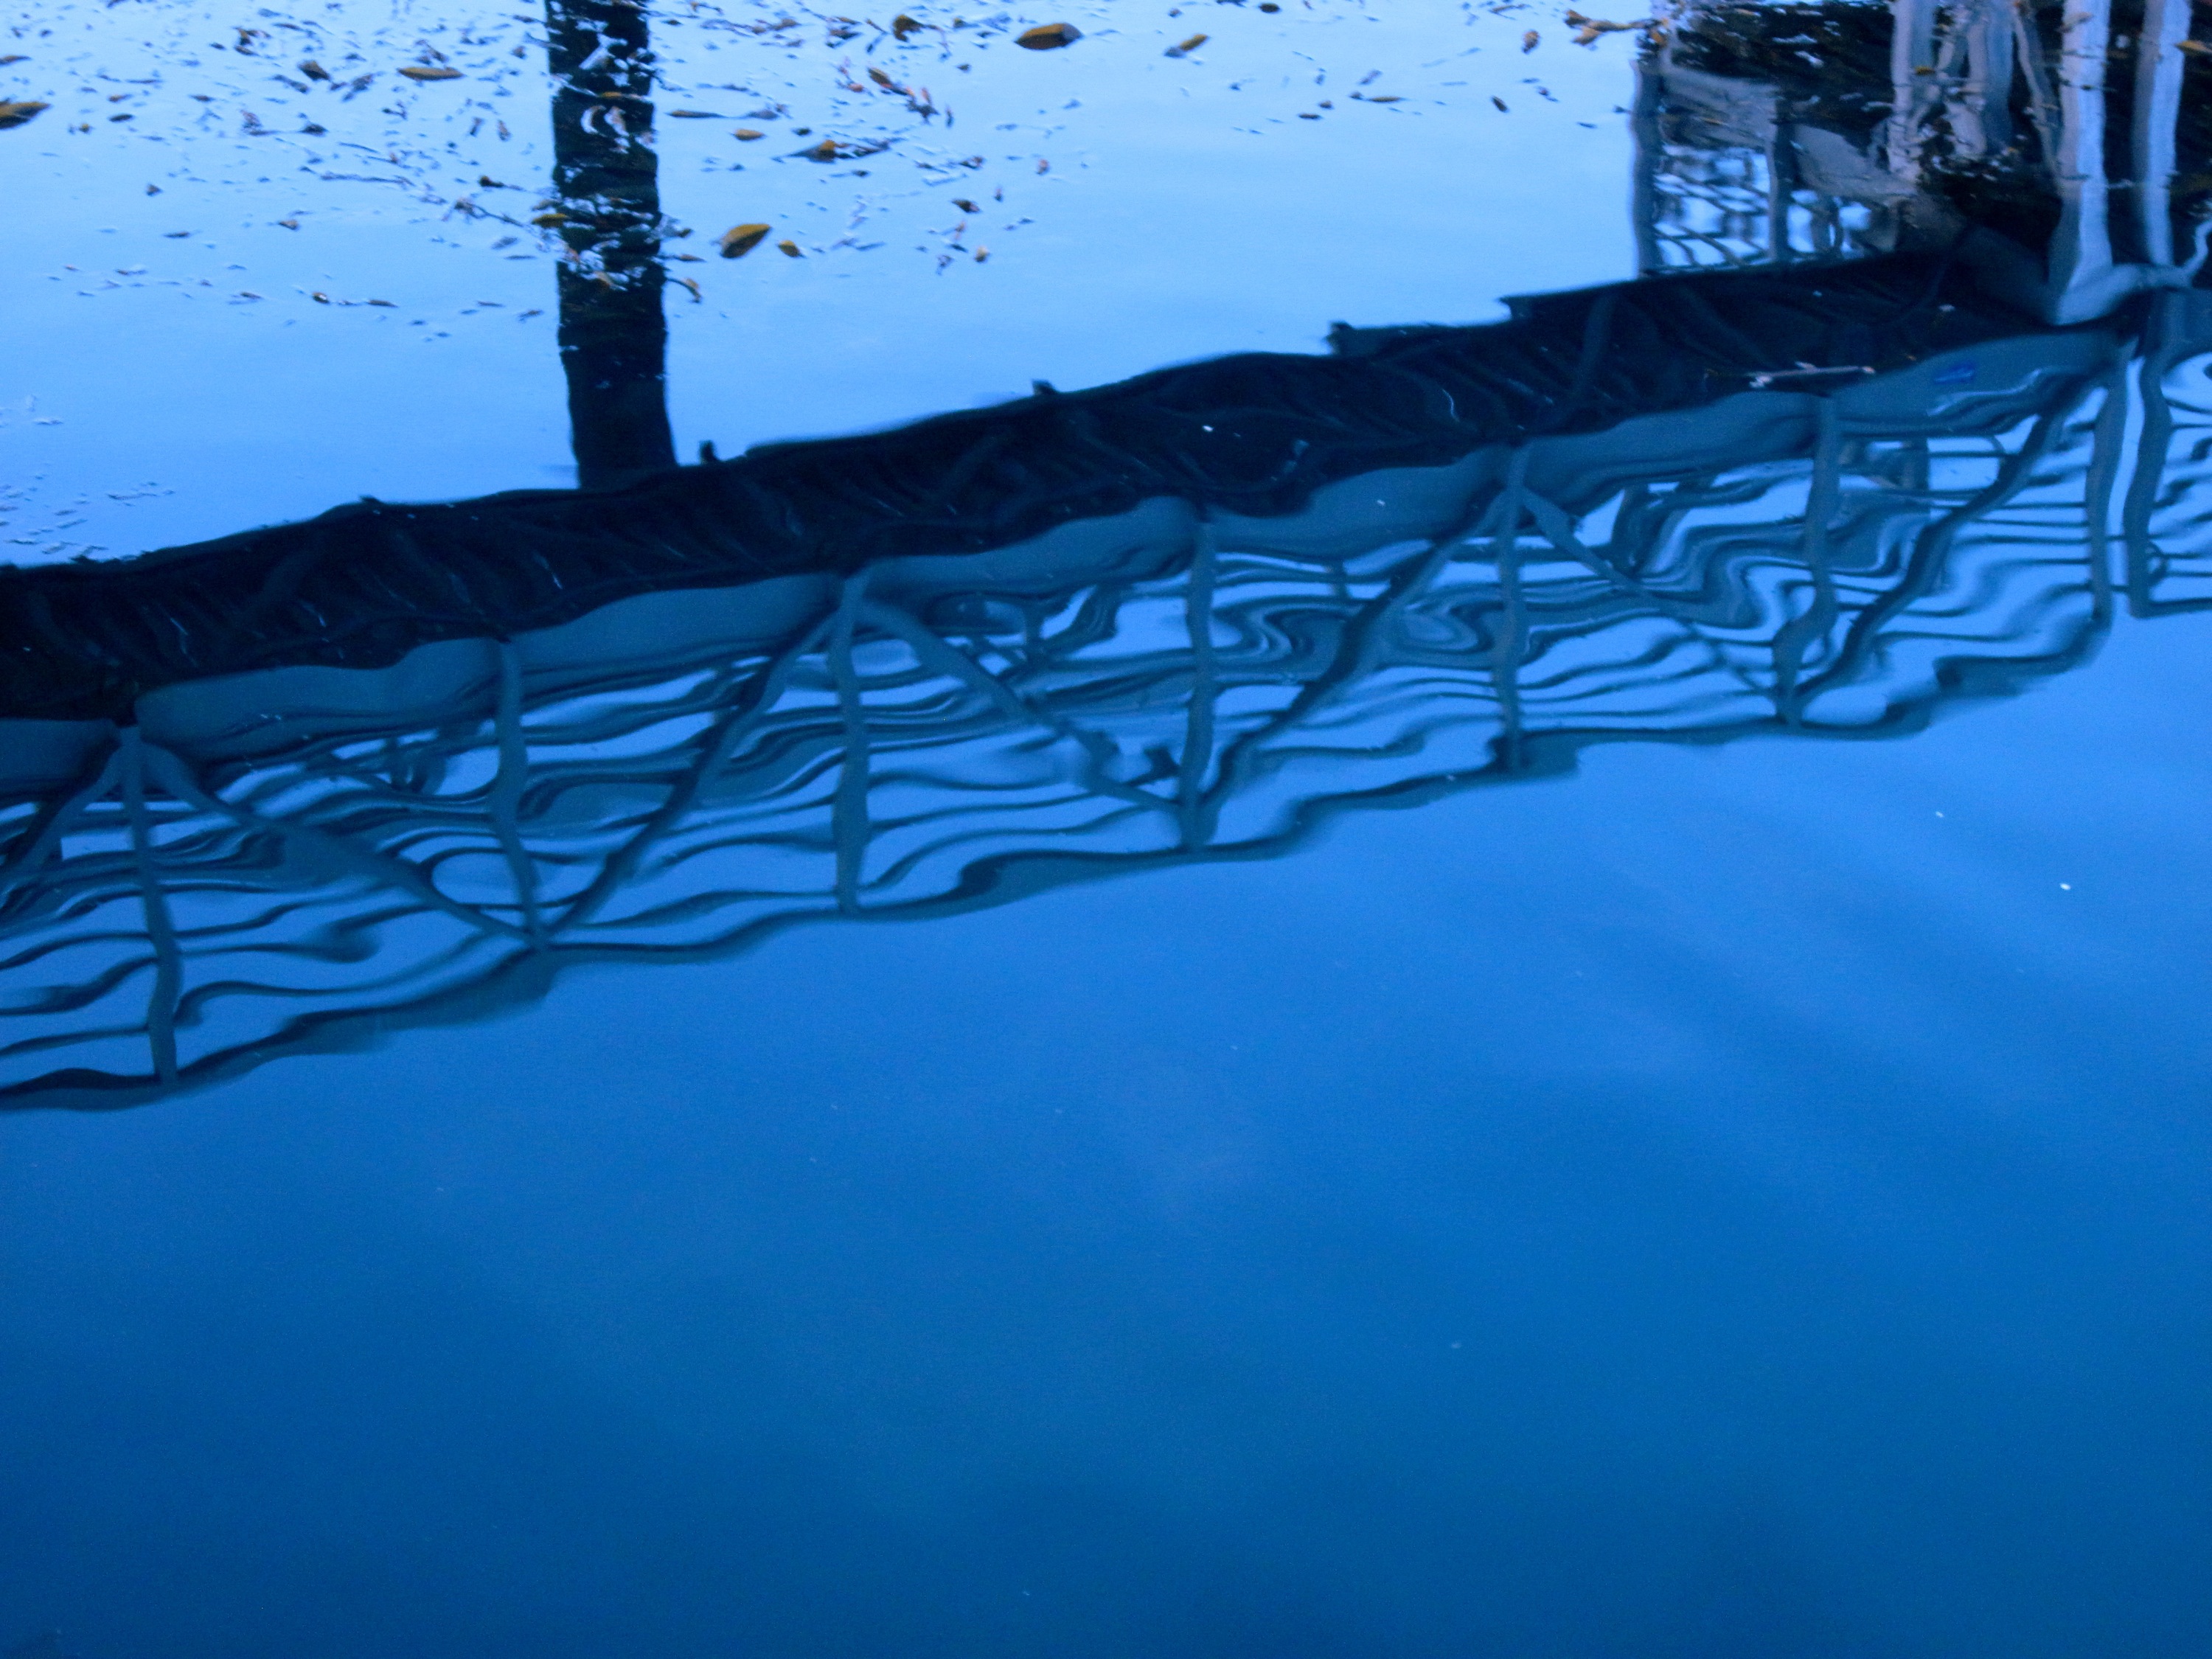
sea, water, wave, ice, reflection, blue, monterey, nmc2009, freezing